Mausoleum of Polish Rural Martyrology in Michniów

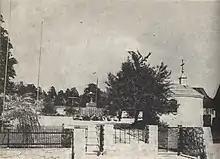
Monument at the cemetery of Polish victims of the German Nazi massacre in Michniów

After the war, Michniów became a symbol of the martyrdom of Polish villages during World War II. Already during the German occupation of Poland (1939–1945), the first poems and songs dedicated to the victims of pacification were created. The Polish underground press also informed about the massacre.